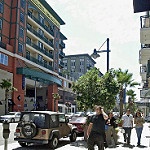
Label: street